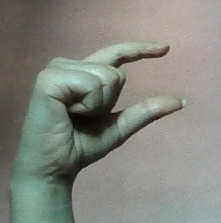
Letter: dal